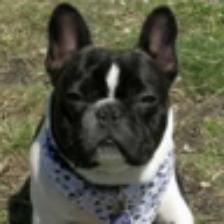
Label: NonHuman